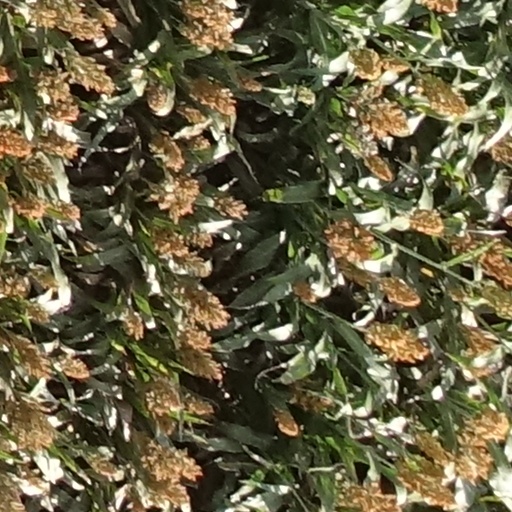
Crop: sorghum